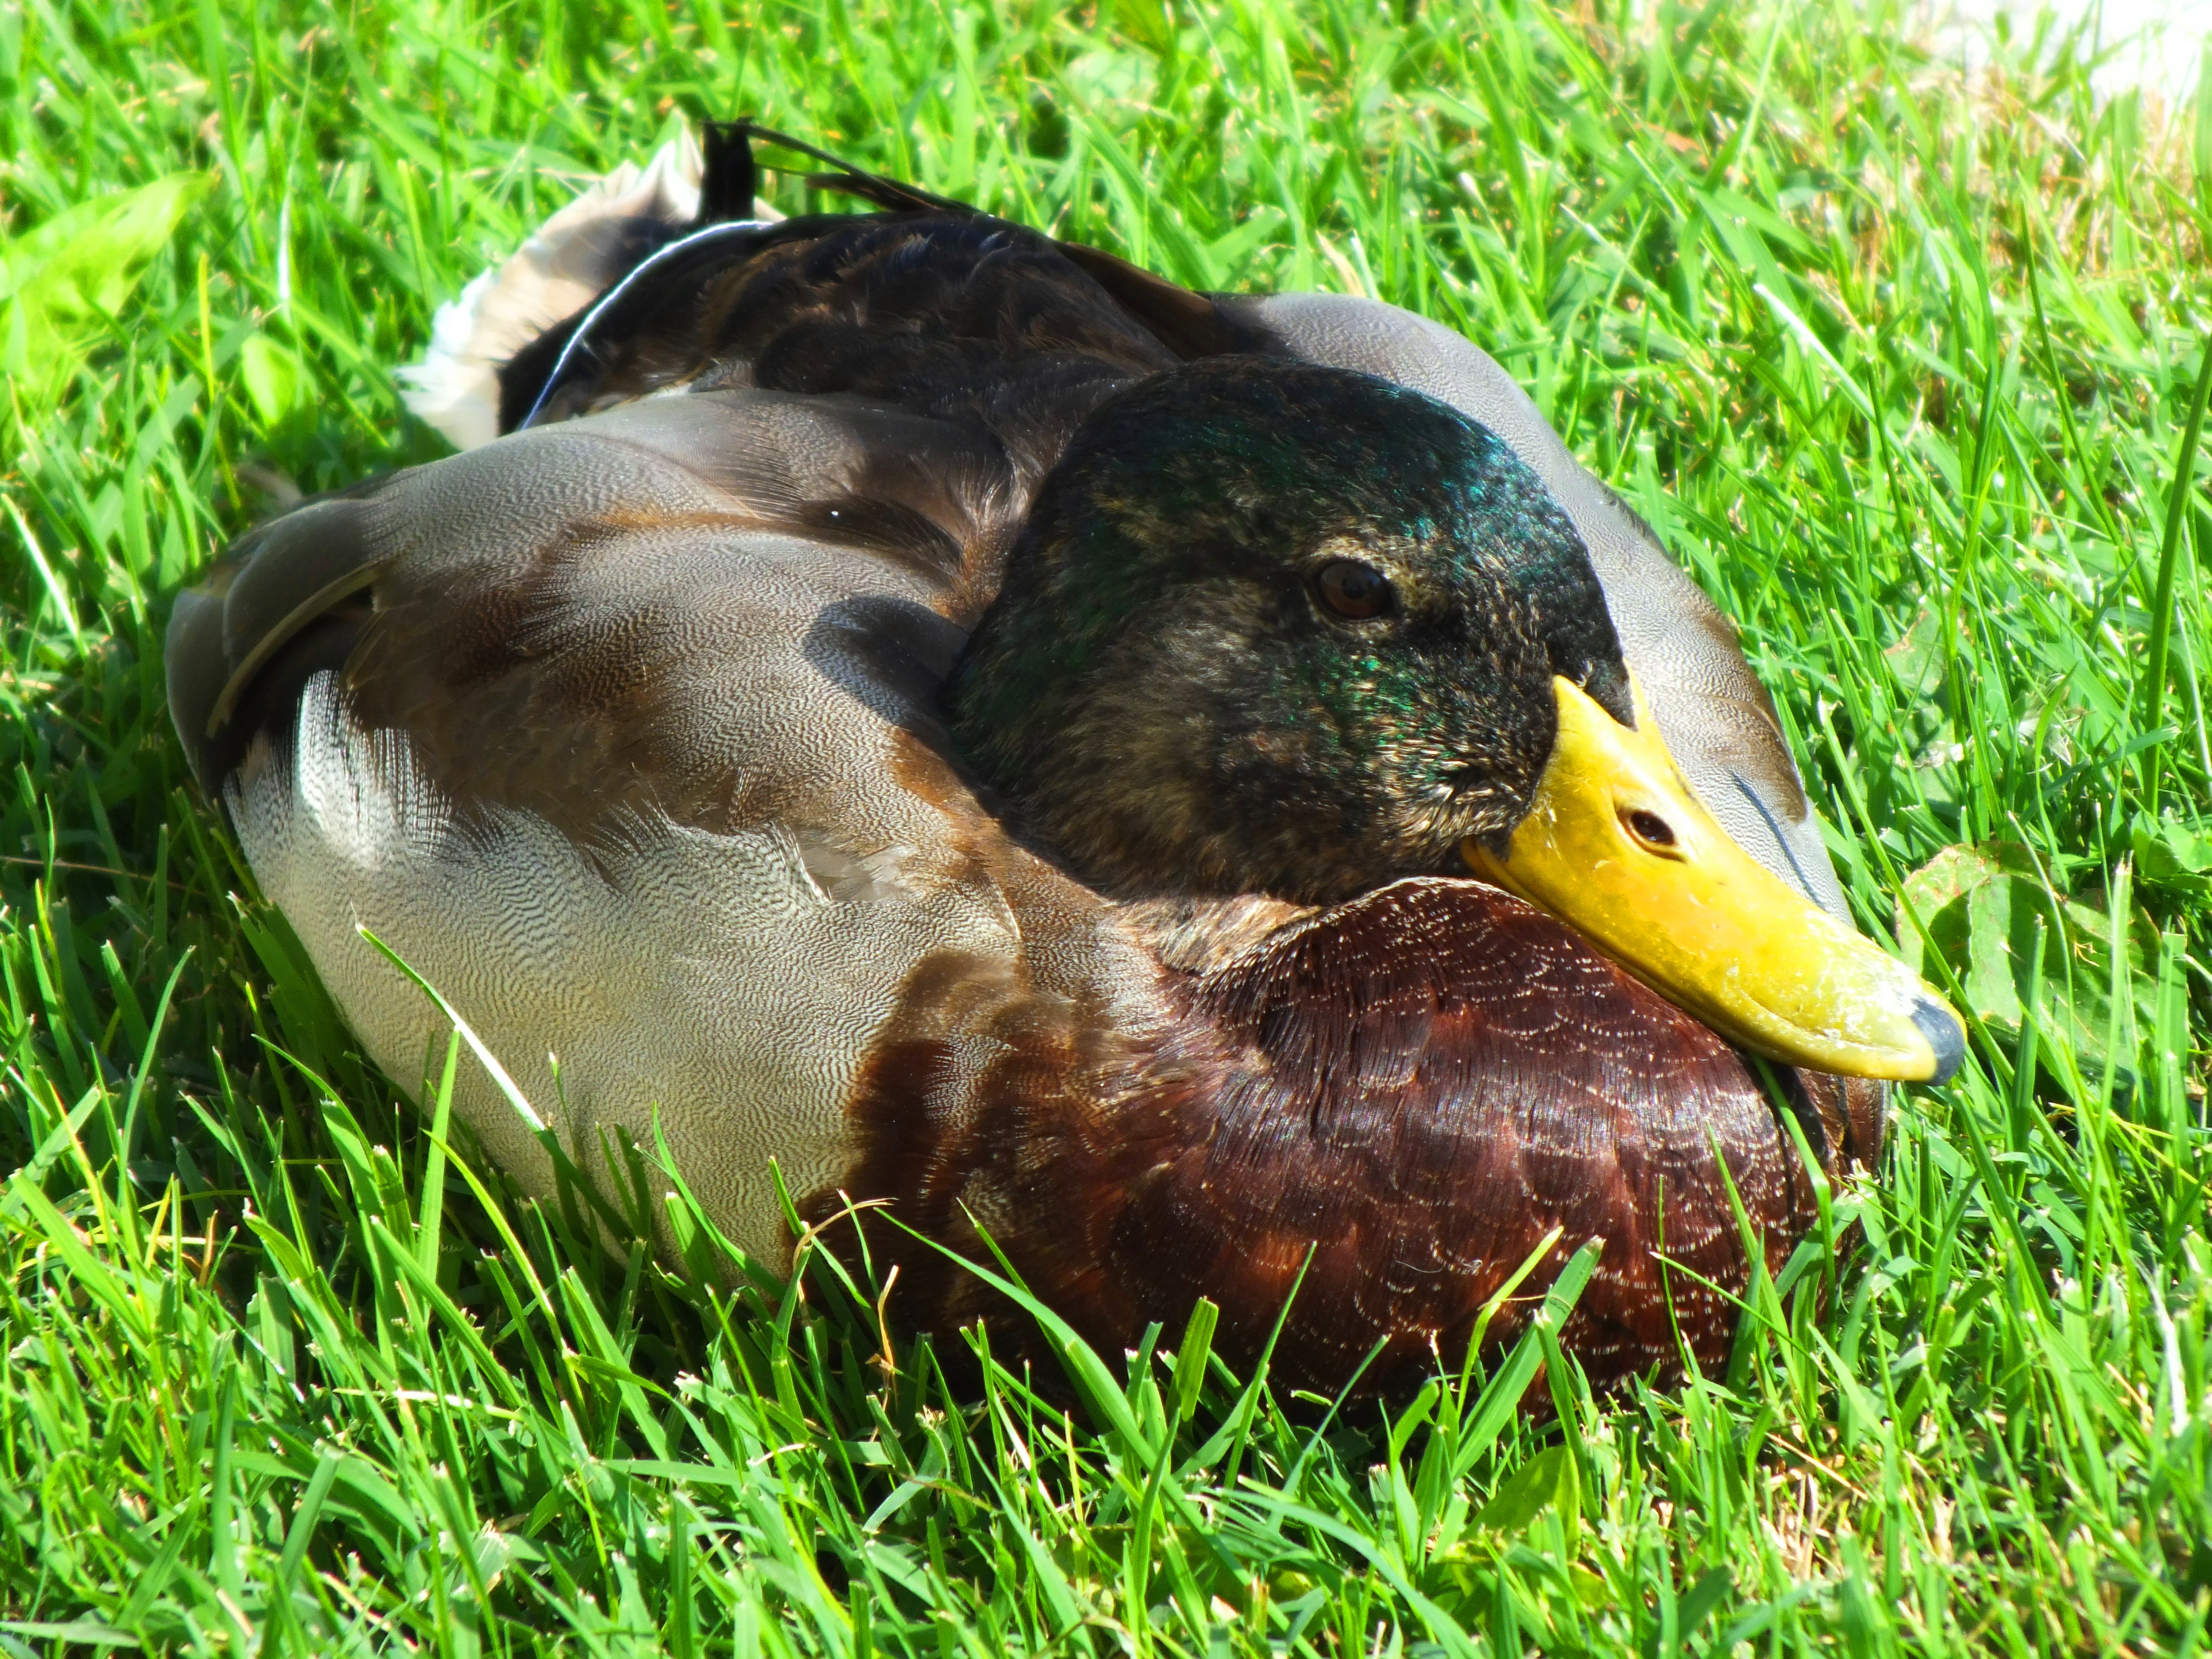
grass, bird, wildlife, beak, fauna, poultry, duck, goose, vertebrate, waterfowl, wild bird, water bird, mallard, ducks geese and swans